Melsomvik

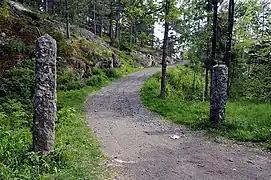
Hiking trail to Sundås Fort.

Melsomvik has been a boat harbor since medieval times when the Leidang fleet was located in Melsomvik. Historically, when the conflict with Sweden escalated and fears of war were imminent, the Royal Norwegian Navy was relocated from Horten to Melsomvik as Melsomvik was a better-protected location. Melsomvik remained an important harbour for the Norwegian Armed Forces until the 1960s. The Norwegian Navy controlled the harbour and based many of its ships in this harbour during the period from 1898 until 1964 when it relinquished control of the harbour. Whale-catchers were also harbored in Melsomvik.